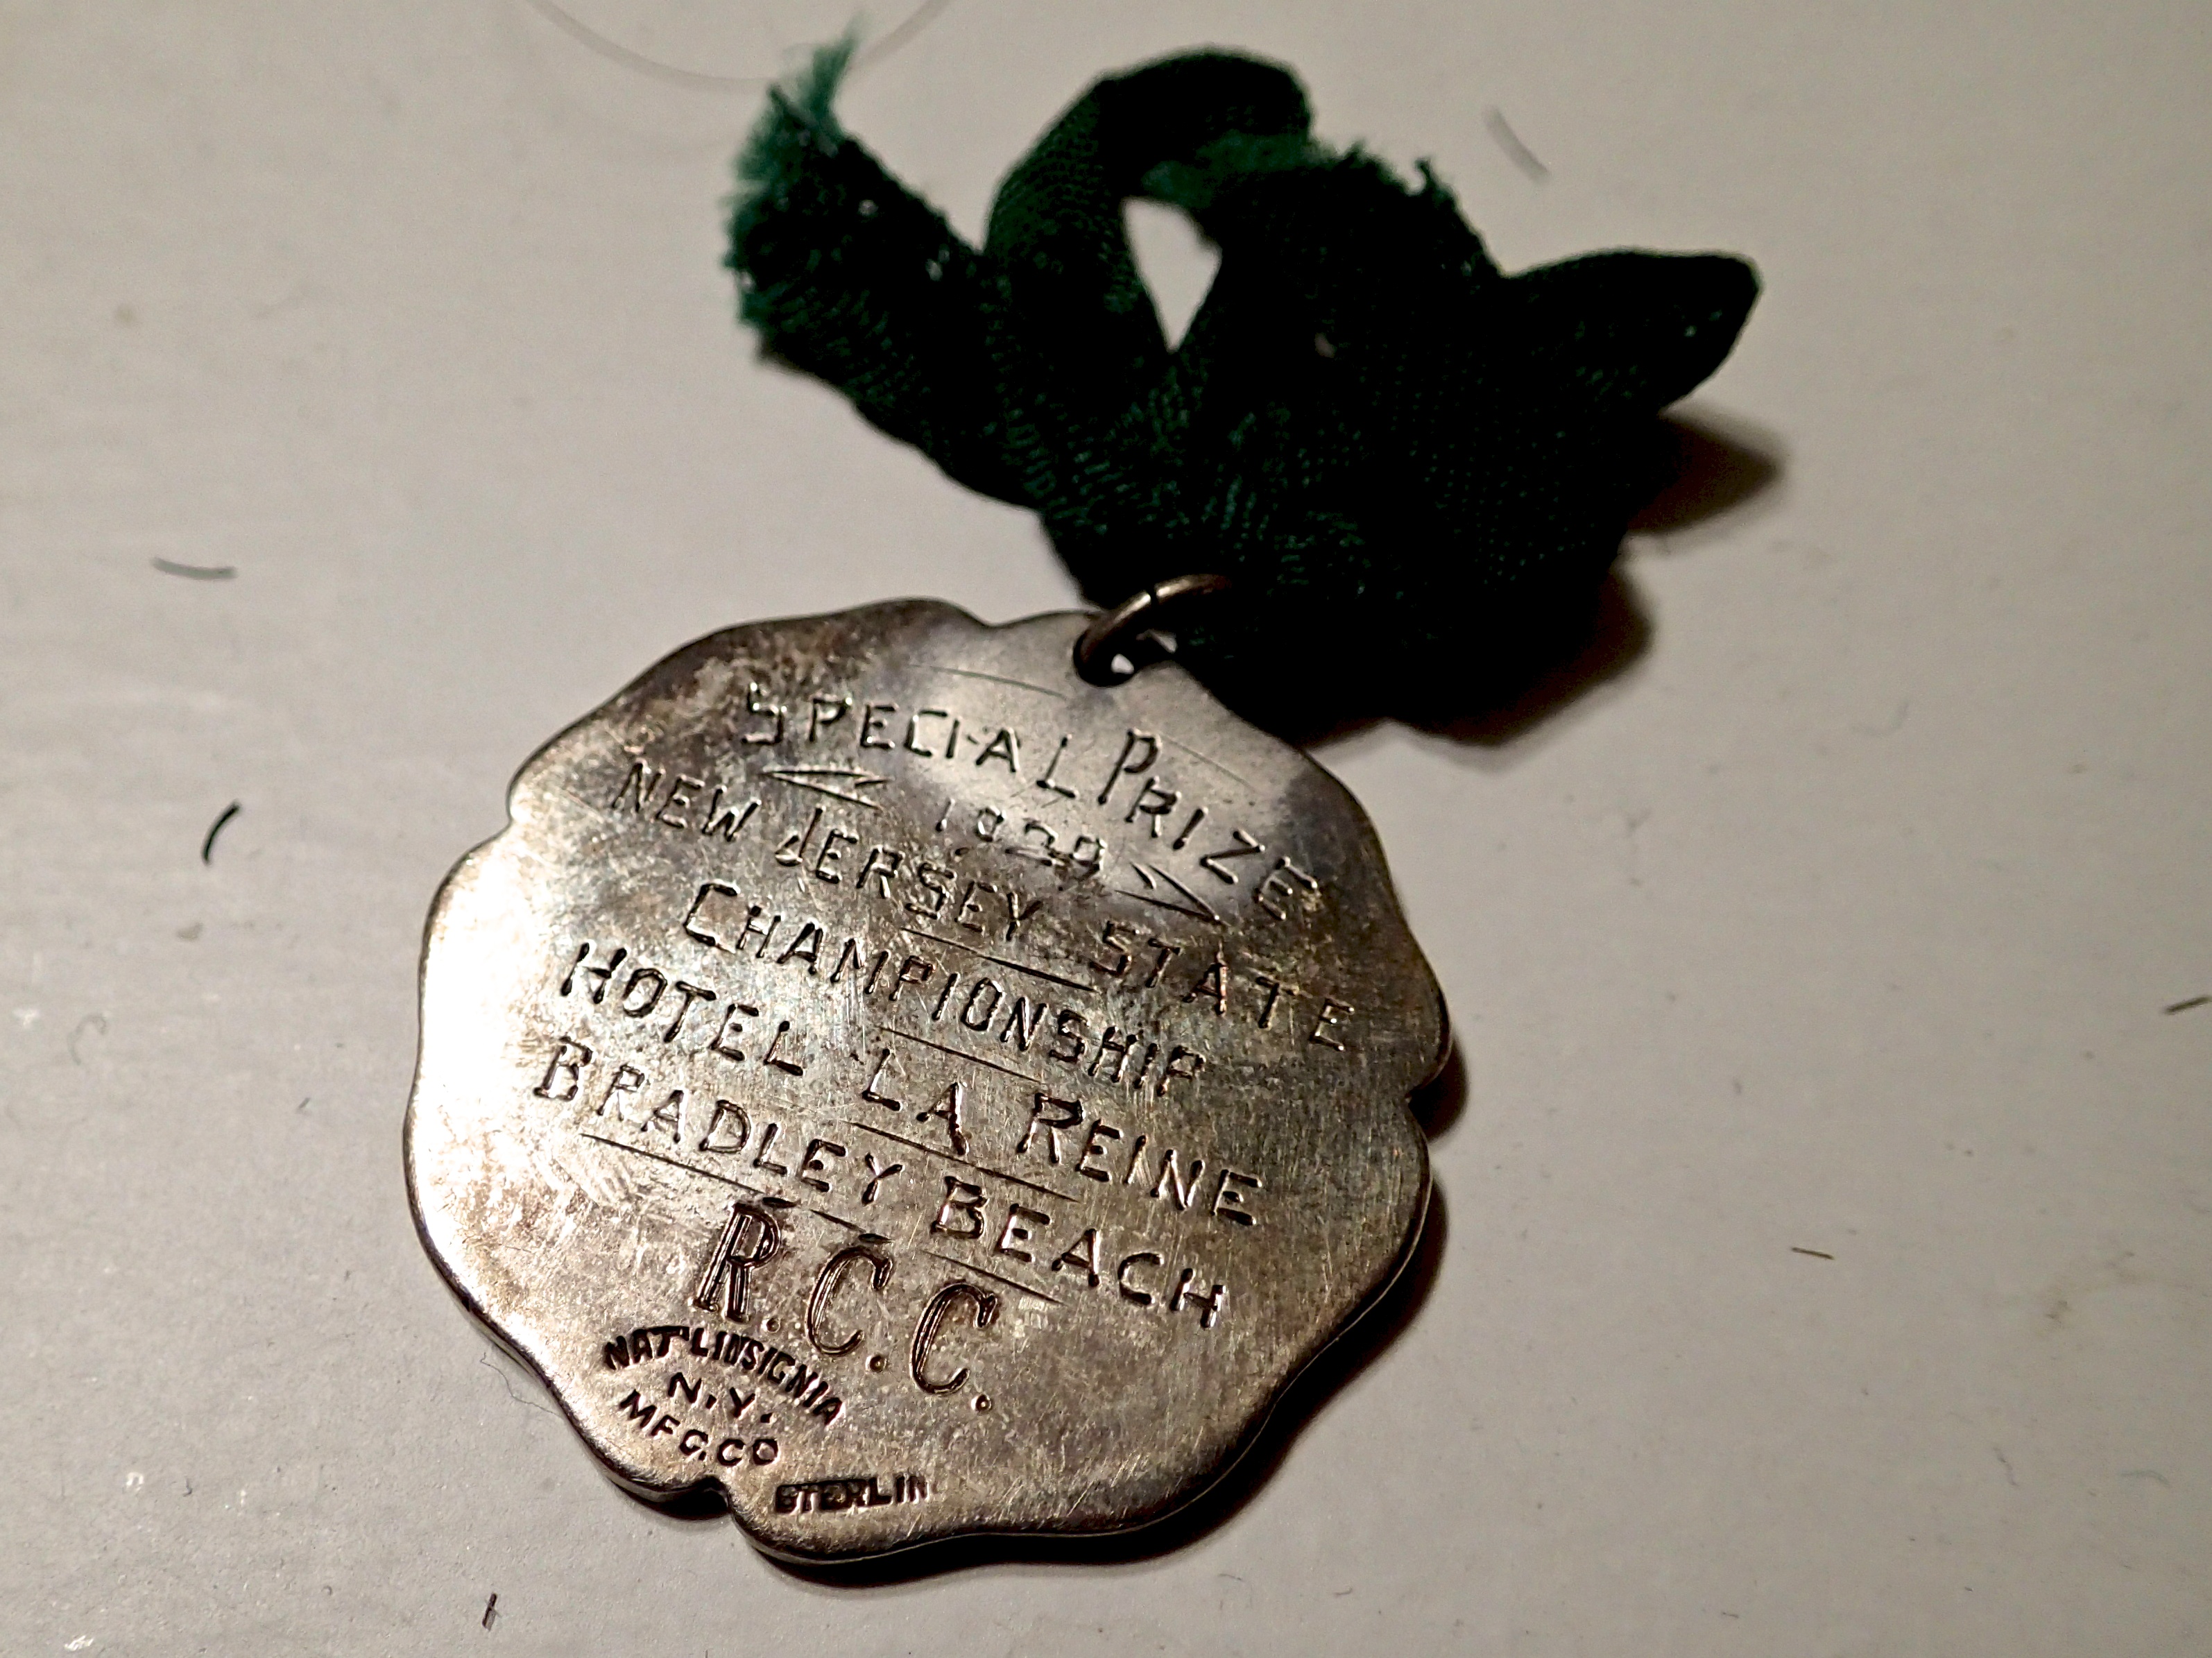
jewellery, locket, fashion accessory